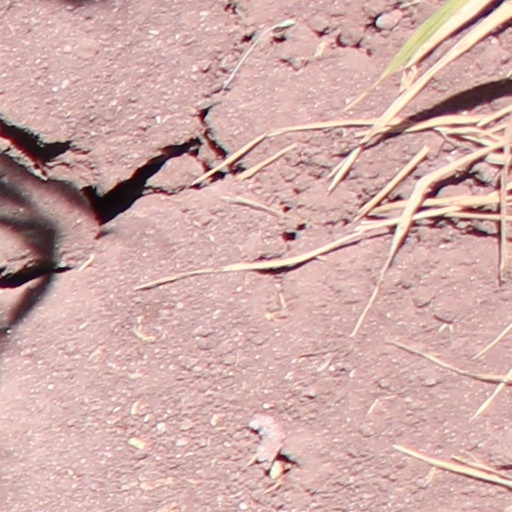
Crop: wheat